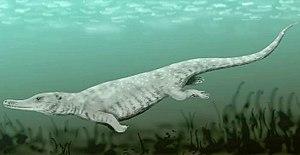
Les Remingtonocetidae forment une famille éteinte de mammifères marins, groupe primitif de cétacés, ayant vécu au moins en Inde, au Pakistan et en Égypte au cours de l'Éocène.